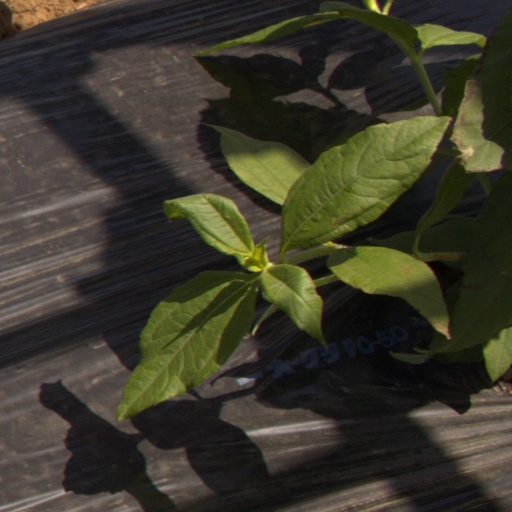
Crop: Jerusalem artichoke